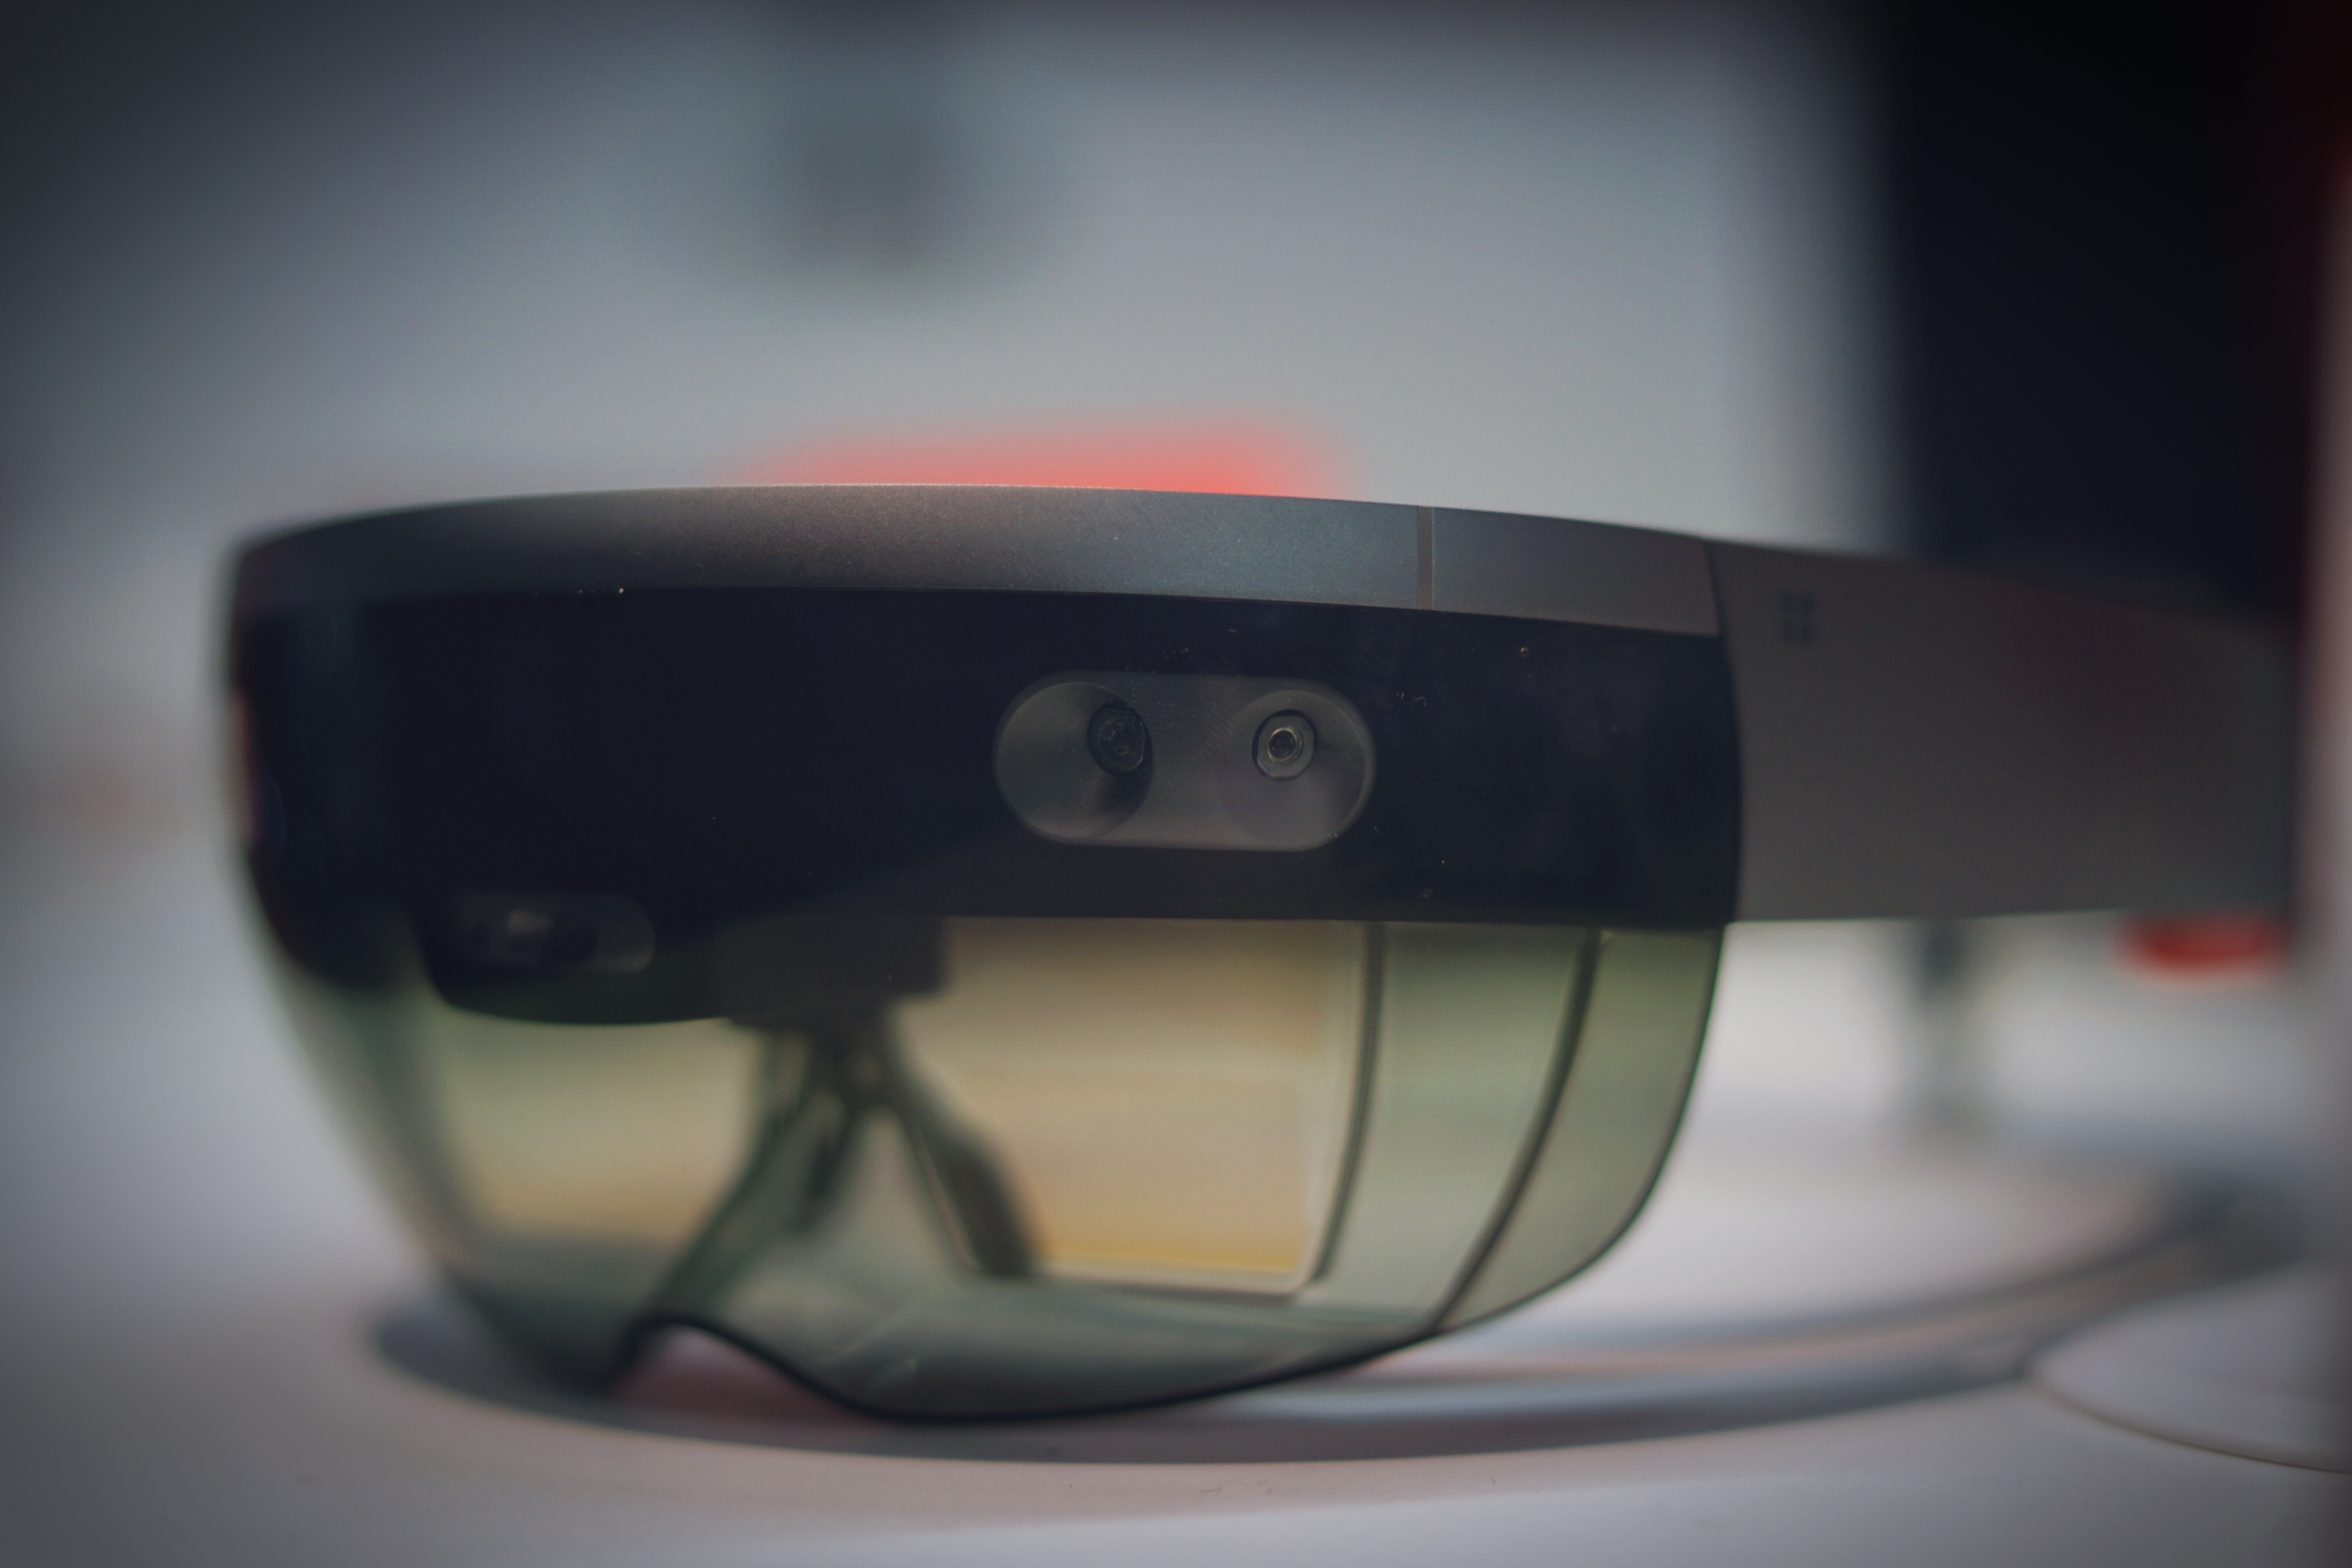
light, white, glass, black, lighting, rear view mirror, sunglasses, glasses, eyewear, shape, vision care